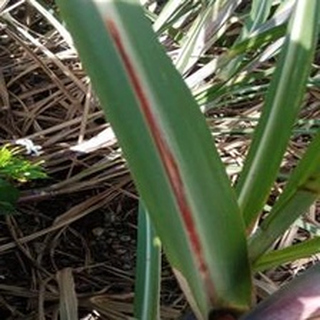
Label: sugarcane_red_rot